Don Chipp

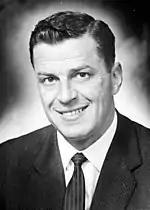
Chipp in 1966.

Chipp entered federal politics in 1960 as the Liberal member for Higinbotham in Melbourne's southern bayside suburbs. Higinbotham was abolished in 1969, and Chipp followed most of his constituents into the new seat of Hotham. He was given the Navy and Tourism portfolios by Prime Minister Harold Holt in 1967. After Holt's sudden disappearance in December 1967, Chipp retained those portfolios in the brief interim government of Country Party leader John McEwen, but he was dropped from the ministry by the new Liberal Prime Minister, John Gorton. That was partly because Chipp had supported another candidate, Billy Snedden, in the Liberal leadership ballot and partly because Chipp did not support a second Royal Commission into the 1964 "Voyager" disaster, which Gorton felt reflected badly on the Royal Australian Navy.